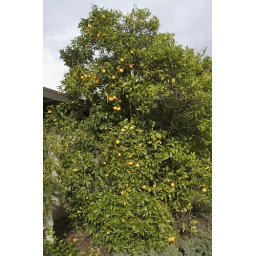
Orange tree in front of our house